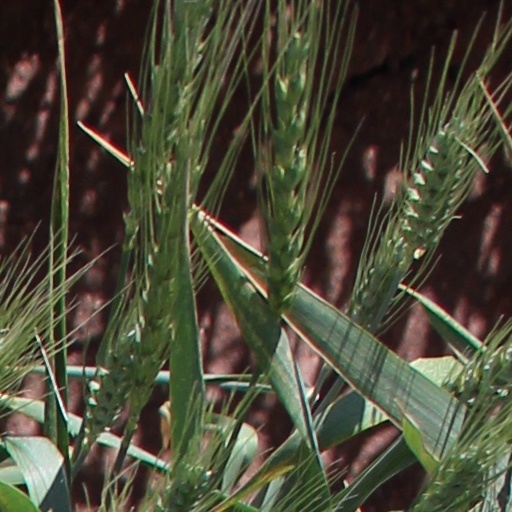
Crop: wheat